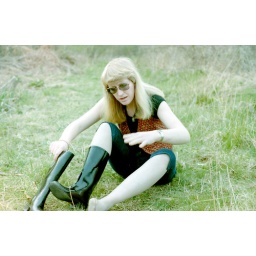
Changing into the wellies we bought in Paris, made in Poland, mirror shined black rubber